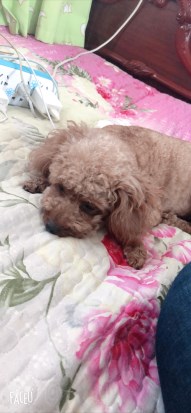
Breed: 7449-n000128-teddy